World's Biggest Bookstore

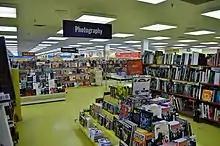
Interior

The store made a brief appearance in the movie "Short Circuit 2" when the main character, a robot named Johnny 5, enters the store and creates chaos as he reads through the books.